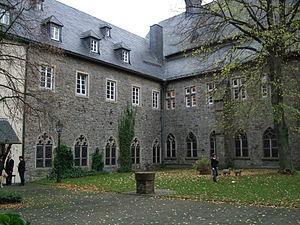
Les chanoines réguliers de la Sainte-Croix ou Croisiers, appelés autrefois à Paris chanoines de la Sainte-Croix de la Bretonnerie forment un institut religieux masculin de chanoines réguliers.
Le couvent Steinhaus est un couvent de l'ordre des chanoines réguliers de la Sainte-Croix situé à Beyenburg, village appartenant à la municipalité de Wuppertal en Allemagne.